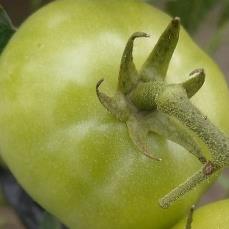
Crop: Tomato
Condition: healthy-fruit